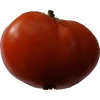
Label: tomato